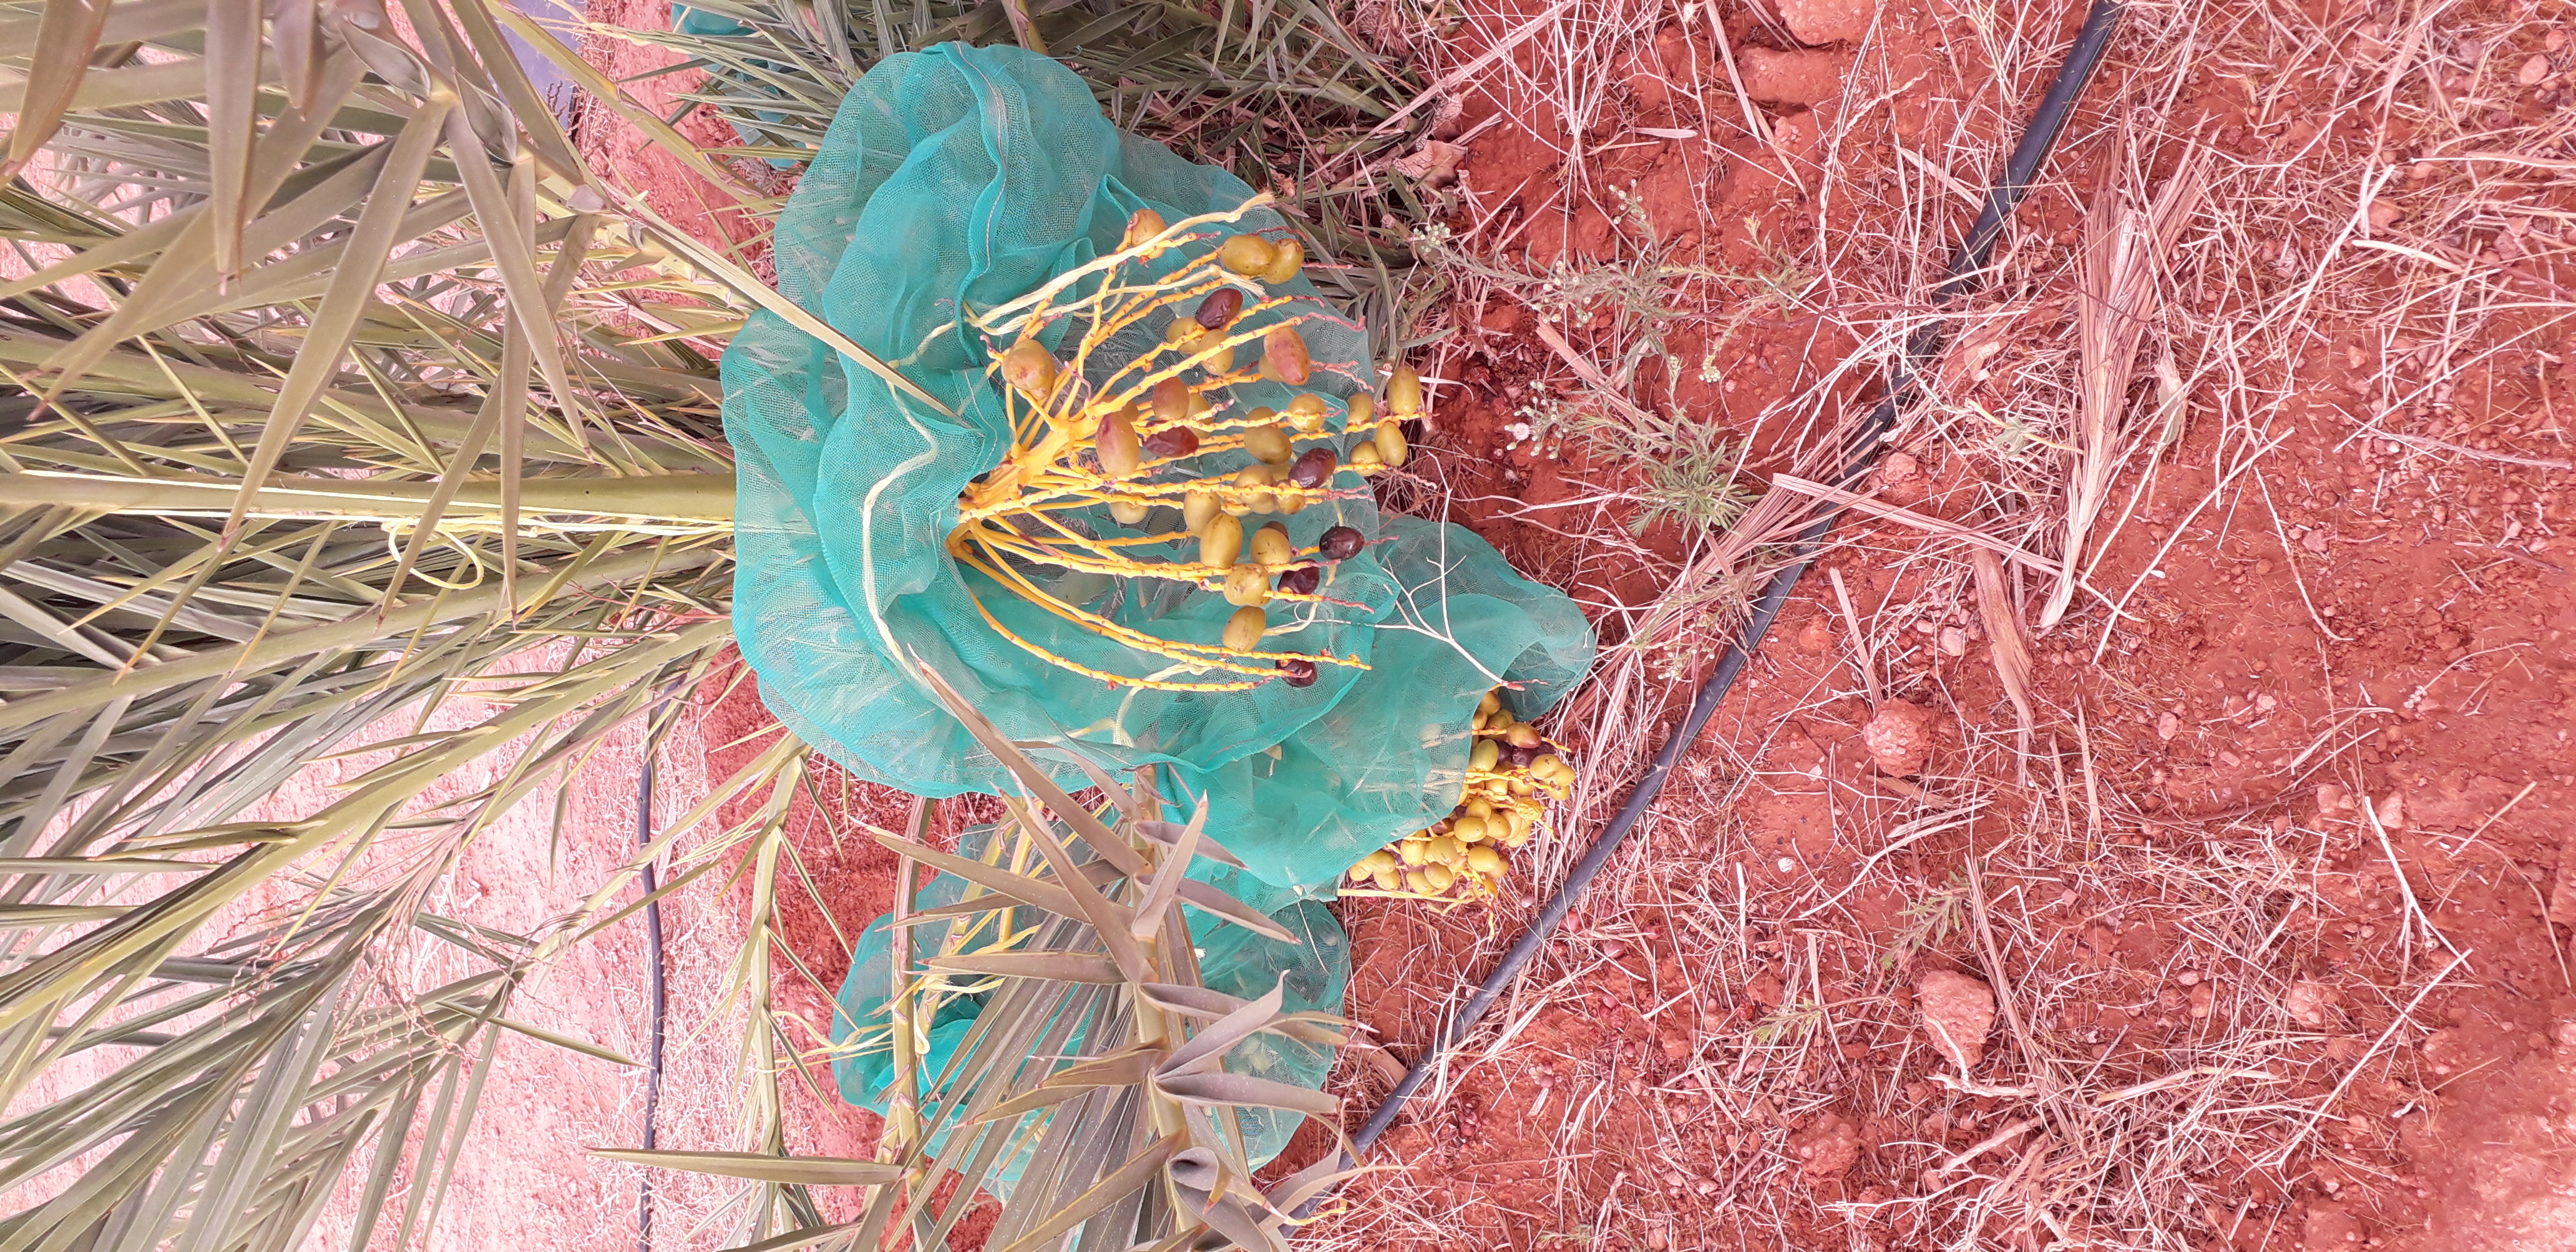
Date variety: kholt